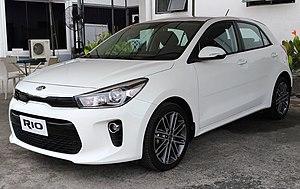
Kia Rio - segment de voiture de tourisme B produit par la société sud-coréenne Kia Motors depuis 2000.